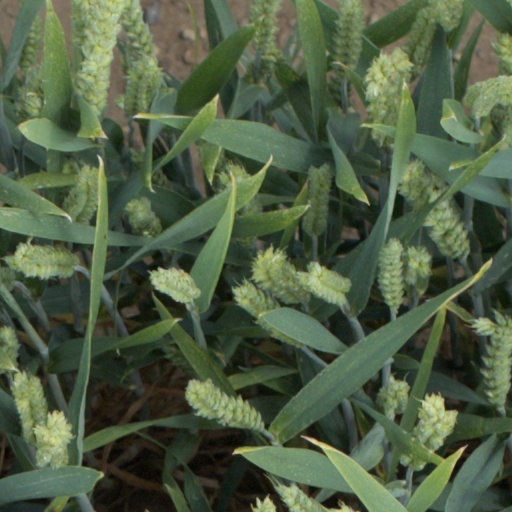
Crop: wheat